European University Viadrina

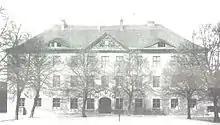
Old "Collegienhaus" (1911)

Frederick William also opened the Frankfurt University for Jewish students, against fierce resistance by the teaching staff. While damages of the Thirty Years' War still had to be repaired, he had a botanical garden laid out next to the university premises. An anatomical theatre was built in 1684 at the behest of physician Bernhardus Albinus (1653–1721). The complete renovation was accomplished in 1693/94.